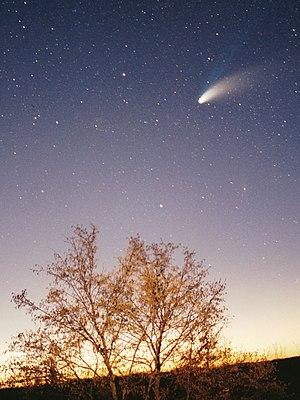
Photo de la comète Hale-Bopp au dessus d'un arbre. Image prise dans la région de Pazin (Croatie) le 29 mars 1997. L'arbre a été illuminé par une lampe-torche. La galagie M-31 d'andromède est faiblement visible au dessous à droite de la comète. Українська: Фото комети Хейла-Боппа над деревом. Фото отримане поблизу міста Пазін, що на півострові Істрія (Хорватія). Зображене дерево було підсвічене ліхтариком. Внизу праворуч від комети частково видно галактику Туманність Андромеди (M31).